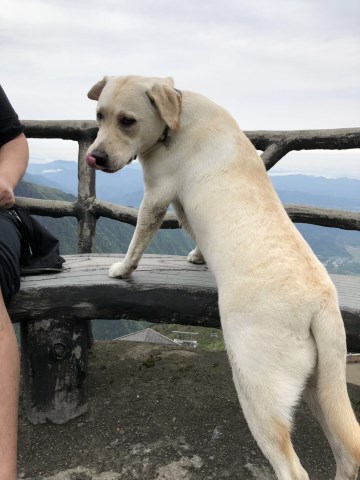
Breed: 3580-n000122-Labrador_retriever